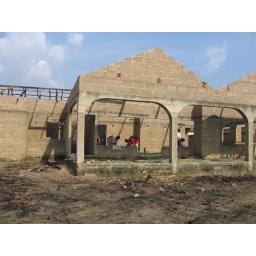
C and M building new house in neighbourhood